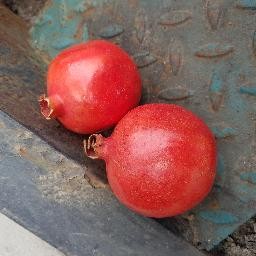
Fruit: Pomegranate
Quality: Good